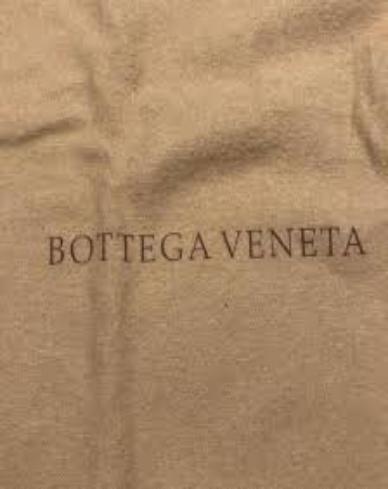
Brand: Bottega Veneta
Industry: Clothes